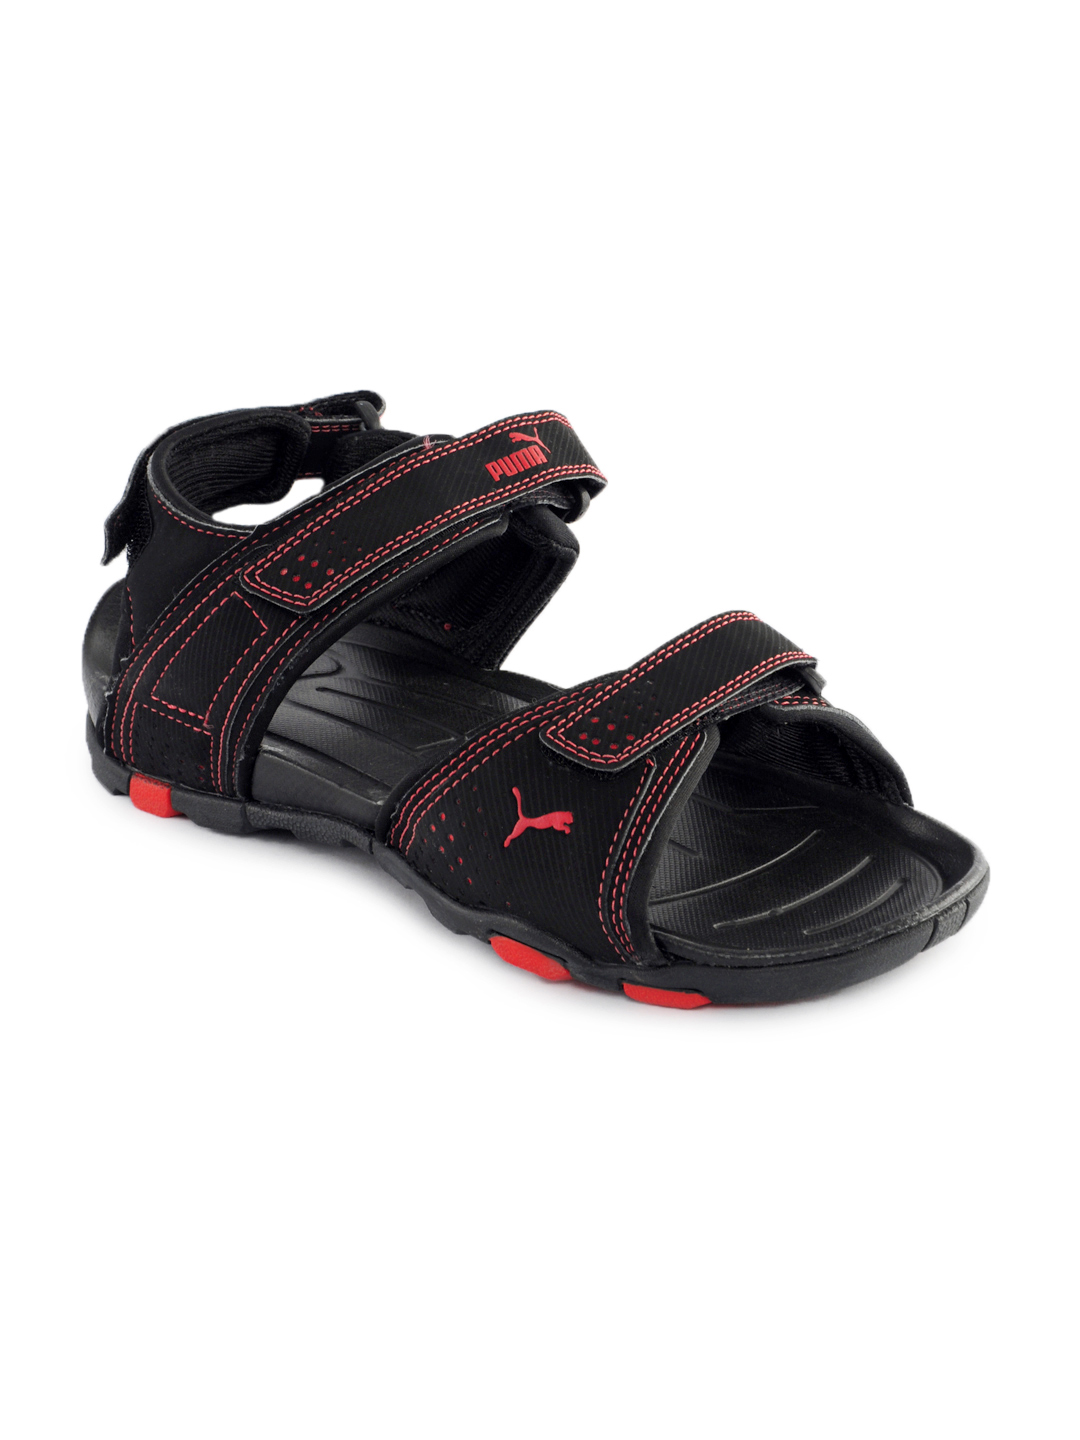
Puma Men Helium Black Sandals
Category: Footwear / Sandal / Sandals
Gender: Men
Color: Black
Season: Summer 2012
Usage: Casual